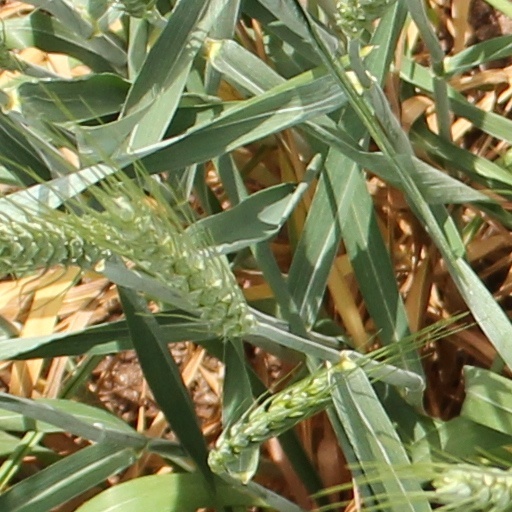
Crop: wheat